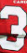
Number: 3